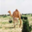
Label: camel